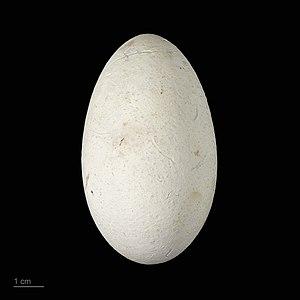
Le Fou à pieds rouges est une espèce d'oiseaux marins appartenant à la famille des Sulidae.